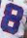
Number: 8